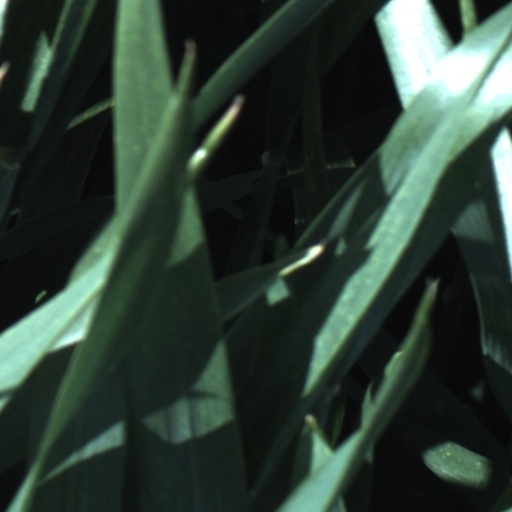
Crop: wheat